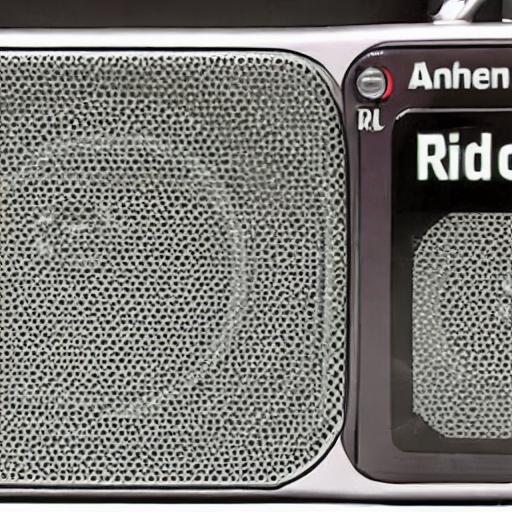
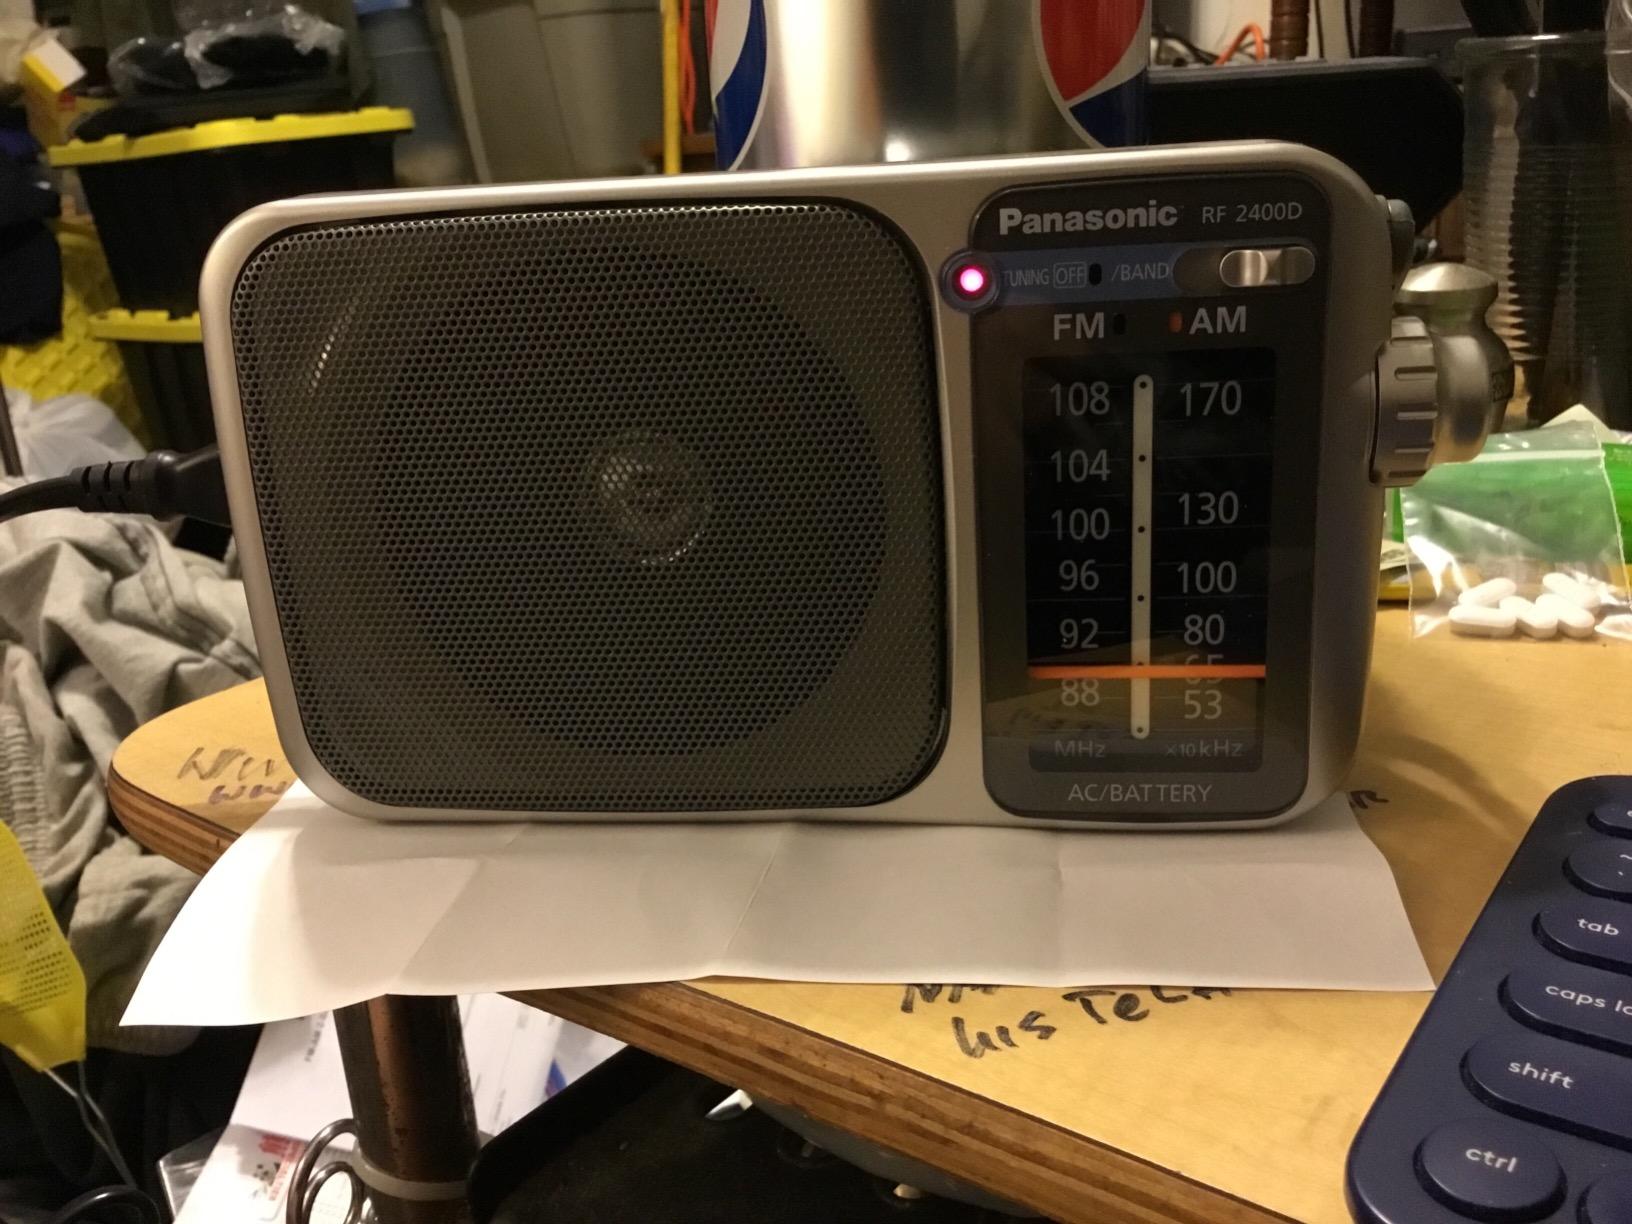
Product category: radio
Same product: no